Katie Boulter

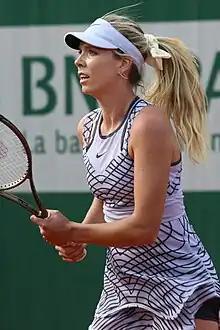
Boulter at the 2023 French Open

Katie Charlotte Boulter (born 1 August 1996) is an English professional tennis player. On 4 November 2024, she reached her best singles ranking of world No. 23. On 6 January 2025, she peaked at No. 277 in the WTA doubles rankings. Boulter has won three singles titles on the WTA Tour as well as seven singles titles and four doubles titles on the ITF Women's Circuit.